Klinga Church

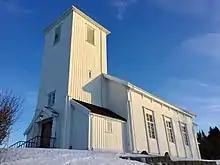
View of the church

Klinga Church is a parish church of the Church of Norway in Namsos Municipality in Trøndelag county, Norway. It is located in the village of Klinga. It is the church for the Klinga parish which is part of the Namdal prosti (deanery) in the Diocese of Nidaros. The white, wooden church was built in a long church style in 1866 using plans drawn up by the architects Ernst Kulaas and Jacob Wilhelm Nordan. The church seats about 270 people.